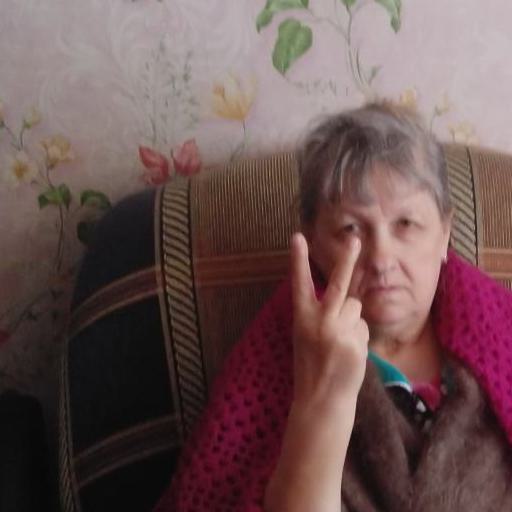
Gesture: peace_inverted